Progressive Conservative Association of Alberta

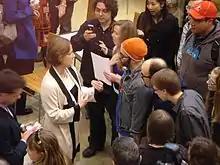
Alison Redford campaigning during the 2012 provincial election

On January 25, 2011, Stelmach announced his intention to step down as party leader and Premier prior to the next provincial election as a result of a dispute with his finance minister, Ted Morton, over the provincial budget. Stelmach formally resigned in September 2011. Justice Minister Alison Redford won the following leadership contest on October 2, 2011, and was sworn in as Premier on October 7, 2011, becoming Alberta's first female Premier.